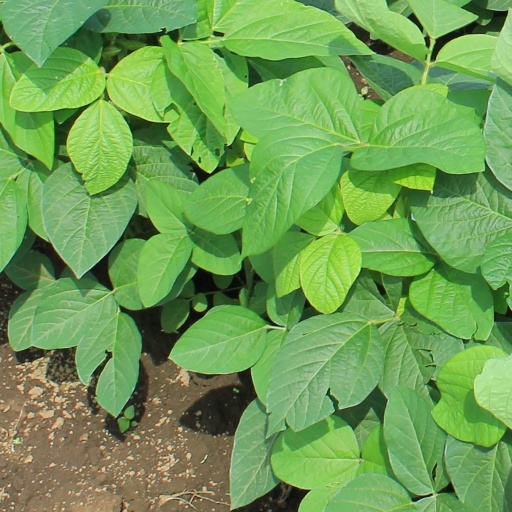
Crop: soybean